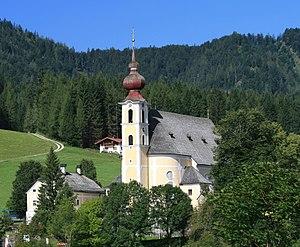
Waidring est une commune autrichienne du district de Kitzbühel dans le Tyrol.